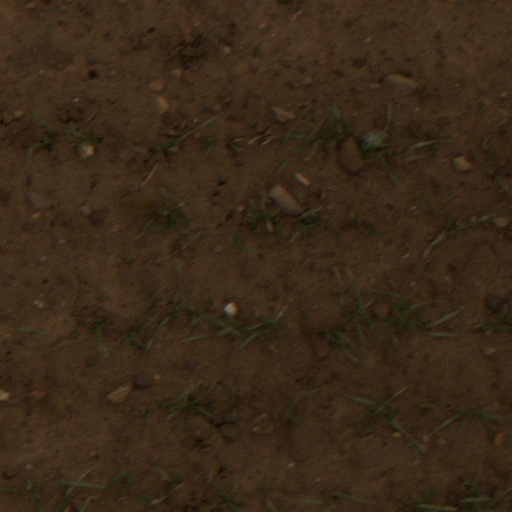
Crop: wheat